Shiga District, Shiga

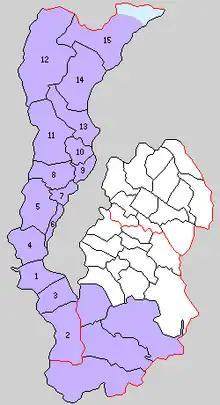
Numbered: The new municipalities of Shiga District in 1889. 1 represents Ōtsu Town, seat of the district government. Colours indicate municipal borders in the 21st century

Light blue autonomies are Shiga District's town, deep blue autonomies are Shiga District's village, and gray autonomies are others.